Phoenix Coyotes bankruptcy and sale

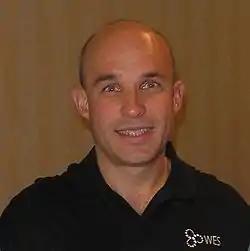

On June 15, Baum ruled against Balsillie's proposal, stating that the timeline imposed by Balsillie was unrealistic and did not provide enough time for the courts or the NHL to wade through the issues posed by the relocation. Baum also rejected the proposal in part due to the fact that Balsillie's offer did not include any relocation fee to the NHL, to which they would be entitled since southern Ontario is potentially a more lucrative market than Phoenix. In the ruling, the judge also dismissed claims made by Moyes and Balsillie's lawyers that the NHL was violating antitrust laws in not allowing the move. The ruling effectively ended any chance of the Coyotes moving for the 2009–10 season.